Soldier: 76

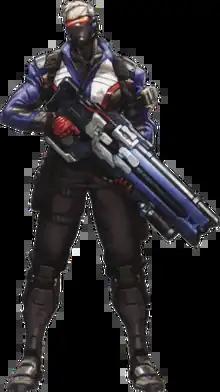
Soldier: 76's appearance in "Overwatch"

Soldier: 76 is the codename of John Francis "Jack" Morrison, a character who first appeared in the 2016 video game "Overwatch", a Blizzard Entertainment–developed first-person shooter, and the resulting franchise. In the games, Jack is an American soldier-turned-vigilante and a founding member of the game's titular organization. Designed to appeal to newcomer players, Soldier: 76 wears a visor on top of his facemask and carries an experimental rifle. Soldier: 76 originated as a comic book concept conceived by former Blizzard employee Chris Metzen in the early 2000s, and is later modified and repurposed for inclusion in Overwatch. A short story published by Blizzard in January 2019 details his past relationship with his same-sex domestic partner.